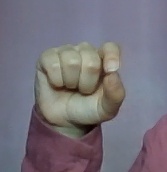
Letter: fa